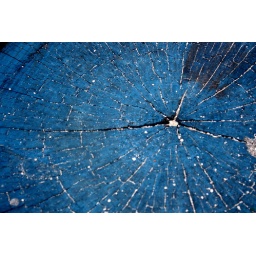
A cut tree painted in blue, Used as a seat in children's park at the beach front.